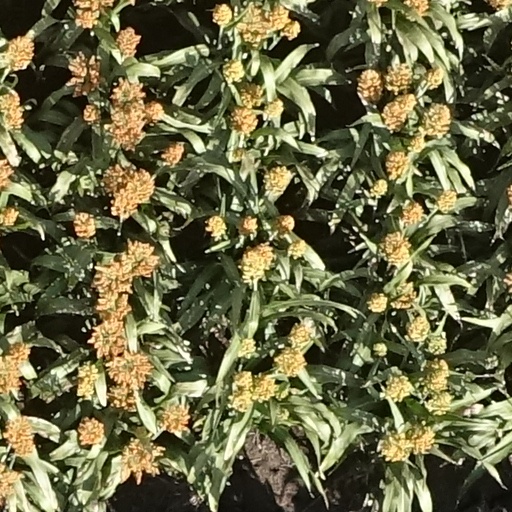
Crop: sorghum